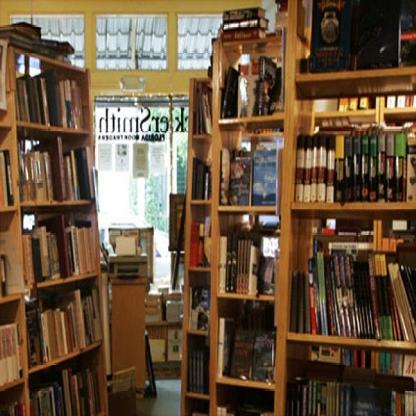
Scene: Indoor